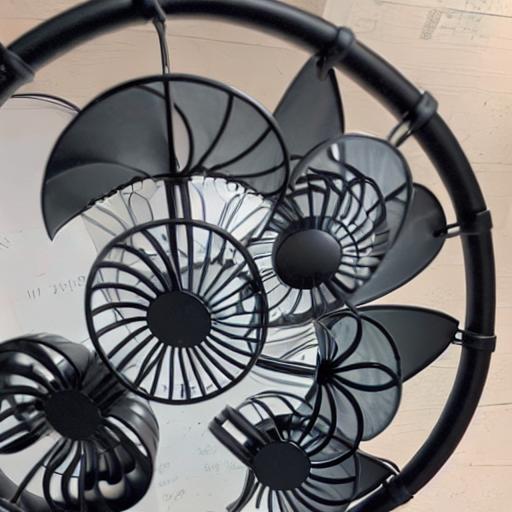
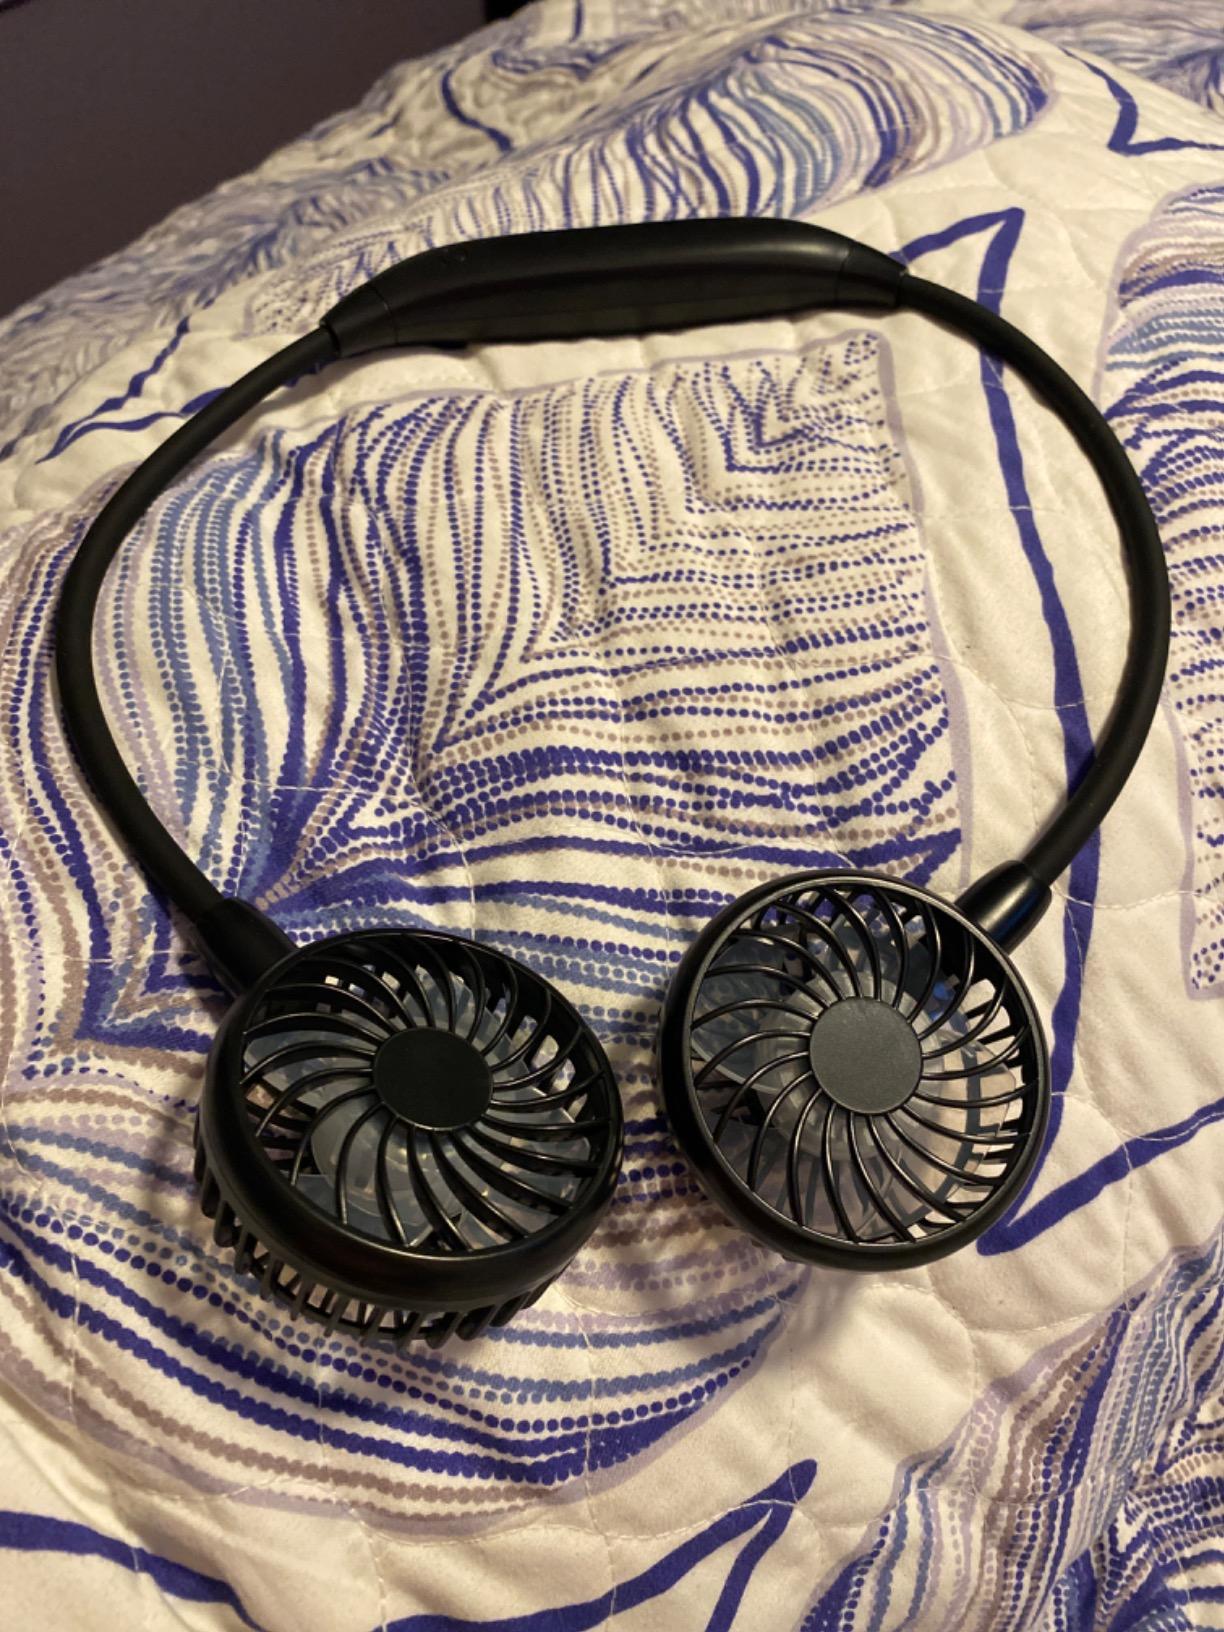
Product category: fan
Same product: no